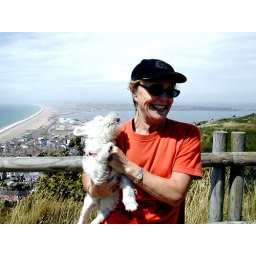
Bronya  &amp;amp; EllieShot from Portland Heights car park with Chesil beach in background